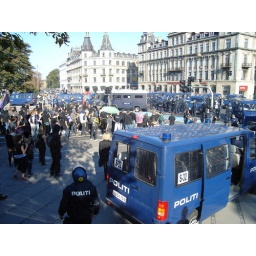
illegal street party in support of Ungdomshuset stopped by the police. 2006, house at Jagtvej 69 still existed.